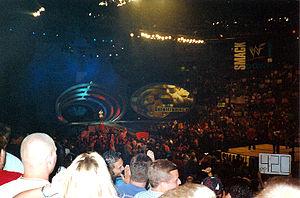
WWE '13 est un jeu vidéo de catch développé par Yuke's et publié par THQ sur PlayStation 3, Wii et Xbox 360. Le jeu est le deuxième titre de la série des jeux vidéo WWE et le quinzième de toutes les séries confondues. Suite de WWE '12, il est commercialisé depuis le 30 octobre 2012 en Amérique du Nord et le 2 novembre 2012 en Europe.
WWE 2K16 est un jeu vidéo développé par Visual Concepts et Yuke's et édité par 2K Sports, sorti en octobre 2015 sur PlayStation 3, Xbox 360, PlayStation 4 et Xbox One, et en mars 2016 sur Windows via Steam. Il s'agit de la dix-septième édition basée sur la fédération de catch World Wrestling Entertainment, et le troisième opus de la série WWE 2K depuis le rachat de THQ en 2013 par 2K Games. Il est précédé par WWE 2K15, le jeu ajoutant plusieurs nouvelles fonctions dans les versions Xbox One et PlayStation 4, et est suivi par WWE 2K17.
WWE SmackDown est une émission de télévision de catch et de divertissement sportif produite par la World Wrestling Entertainment. Depuis la création de la WWE Brand Extension en 2002, SmackDown est une division distincte de la WWE avec son propre roster, et est l'équivalent de Raw et la ECW jusqu'à ce que la Brand Extension soit supprimée par la WWE en 2011. Le 25 mai 2016 sur le site WWE.com, il a été annoncé qu'à partir du 19 juillet 2016 que SmackDown serait diffusé le mardi soir en live toutes les semaines et aurait un roster différent de celui de Raw.